Carlton Complex Fire

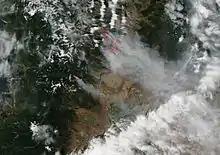
A NASA satellite image of smoke plumes, July 18, 2014

The Carlton Complex Fire was a massive wildfire in north central Washington which burned during the 2014 Washington wildfire season. It began on July 14, 2014, as four separate lightning-caused fires in the Methow Valley which merged into one by July 18. The complex destroyed 353 homes in and around the towns of Pateros and Brewster, as well as rural Okanogan County. The fire caused an estimated $98 million (2014 USD) in damages. The Carlton Complex remains the largest single wildfire in Washington state history, surpassing the 1902 Yacolt Burn.